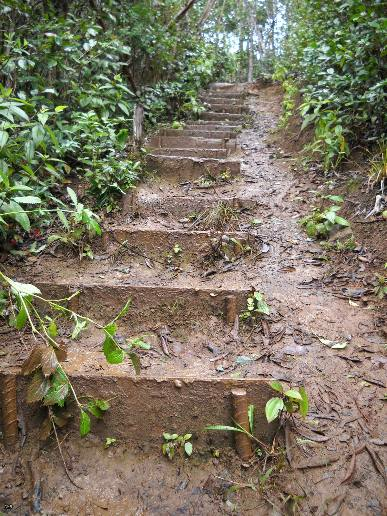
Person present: No